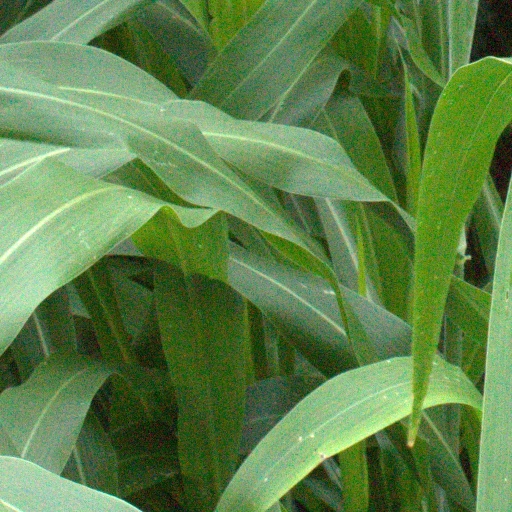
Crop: sorghum